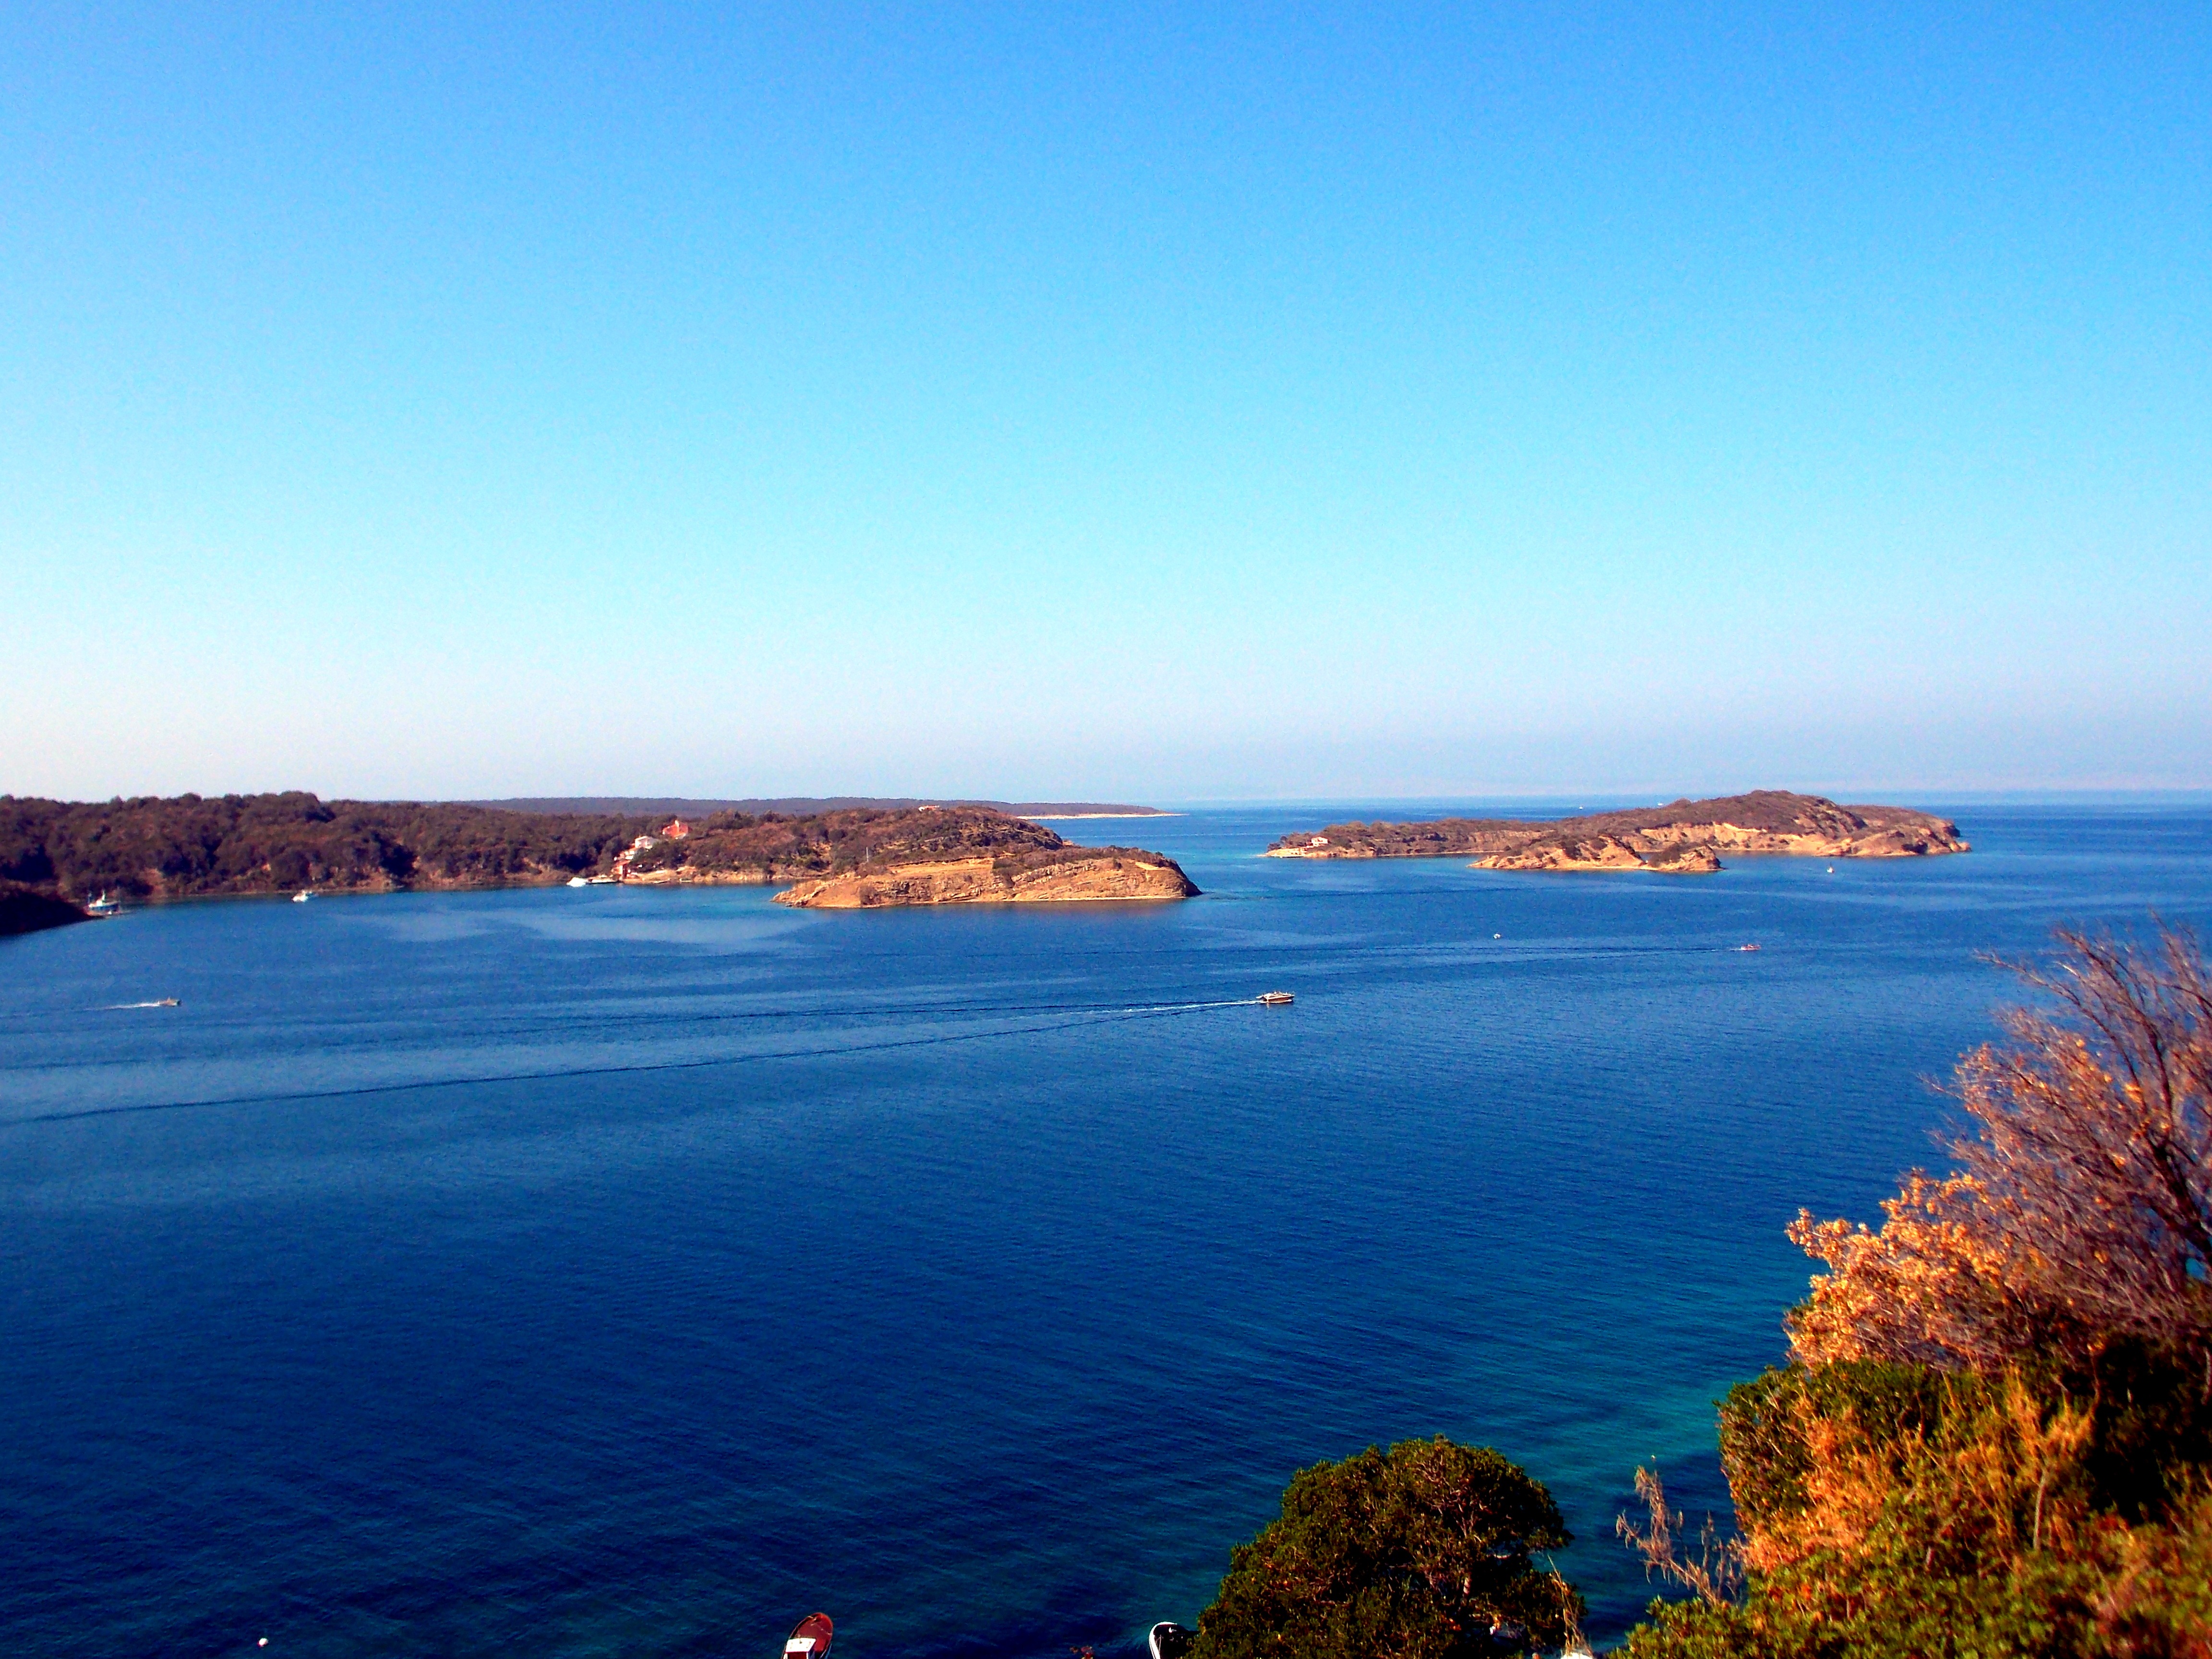
beach, sea, coast, water, nature, ocean, horizon, sky, shore, cliff, dusk, cove, holiday, bay, island, blue, terrain, body of water, croatia, cape, adriatic sea, island of rab